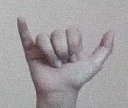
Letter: ya